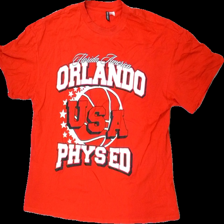
View: front
Type: T-shirt
Category: Ladies
Brand: H&M
Brand text on label: Divided
Colors: Red
Material: 100% Cotton
Pattern: Other
Cut: Loose
Size: L
Season: All
Price range: 50-100
Recommended usage: Reuse
Description: red t-shirt